The Monkey's Mask

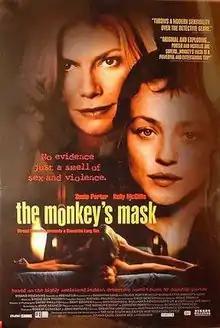
Movie poster

The Monkey's Mask is an international co-production 2000 thriller film directed by Samantha Lang. It stars Susie Porter and Kelly McGillis. Porter plays a lesbian private detective who falls in love with a suspect (McGillis) in the disappearance of a young woman. The film is based on the 1994 verse novel of the same name by Australian poet Dorothy Porter.